Martín de Rada

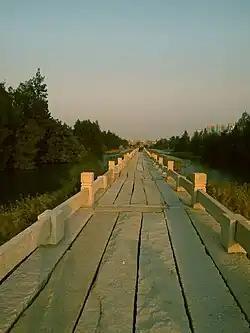
Anping Bridge is one of the grand bridges that de Rada's delegation used on its way from Amoy to Fuzhou.

On June 26, 1575, de Rada and Jeronimo Marin, OSA, accompanied a delegation of officials to China. They reached the port of Amoy (Xiamen) in Hokkien province on July 5, and visited a number of cities. The group returned to Manila on October 28, 1575.